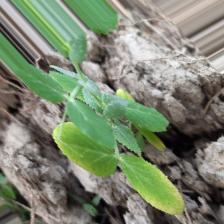
Label: Powdery Mildew